Khasbag Wrestling Stadium

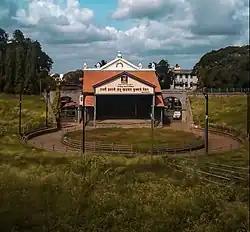

Khasbag Stadium is a national wrestling stadium in Kolhapur city, Maharashtra, India. This is a biggest wrestling stadium in India. The stadium was built in the time of Rajarshi Shahu Maharaj and is almost a hundred-year-old stadium. And this is heritage site also.